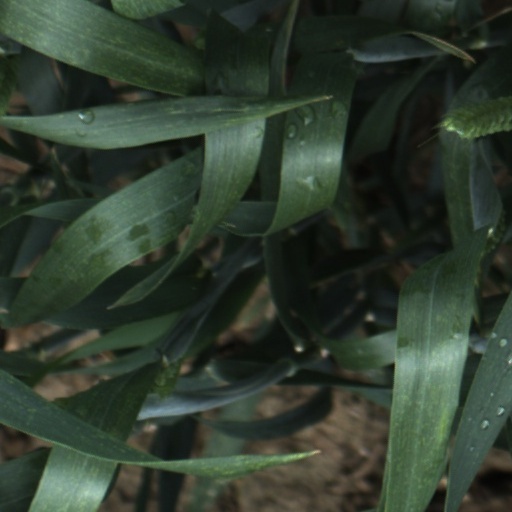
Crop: wheat